Tangail District

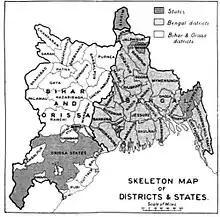
Provincial Map of Bengal showing Greater Mymensingh Area (present Mymensingh Division with Tangail and Kishoreganj) in 1917

Until 1969, Tangail was a part of Greater Mymensingh. In 1969 the Tangail District was established. Tangail district was created by Tangail Mohokuma from its 237 square kilometers of land and 3,177 square kilometers of land acquired from Mymensingh district. The main rivers that cross the Tangail district are the Jamuna, Dhaleshwari, Jhenai, Bangshi, Louhajang, Langulia, Elongjani, Jugni, Pouli, Fotikjani and the Turag.